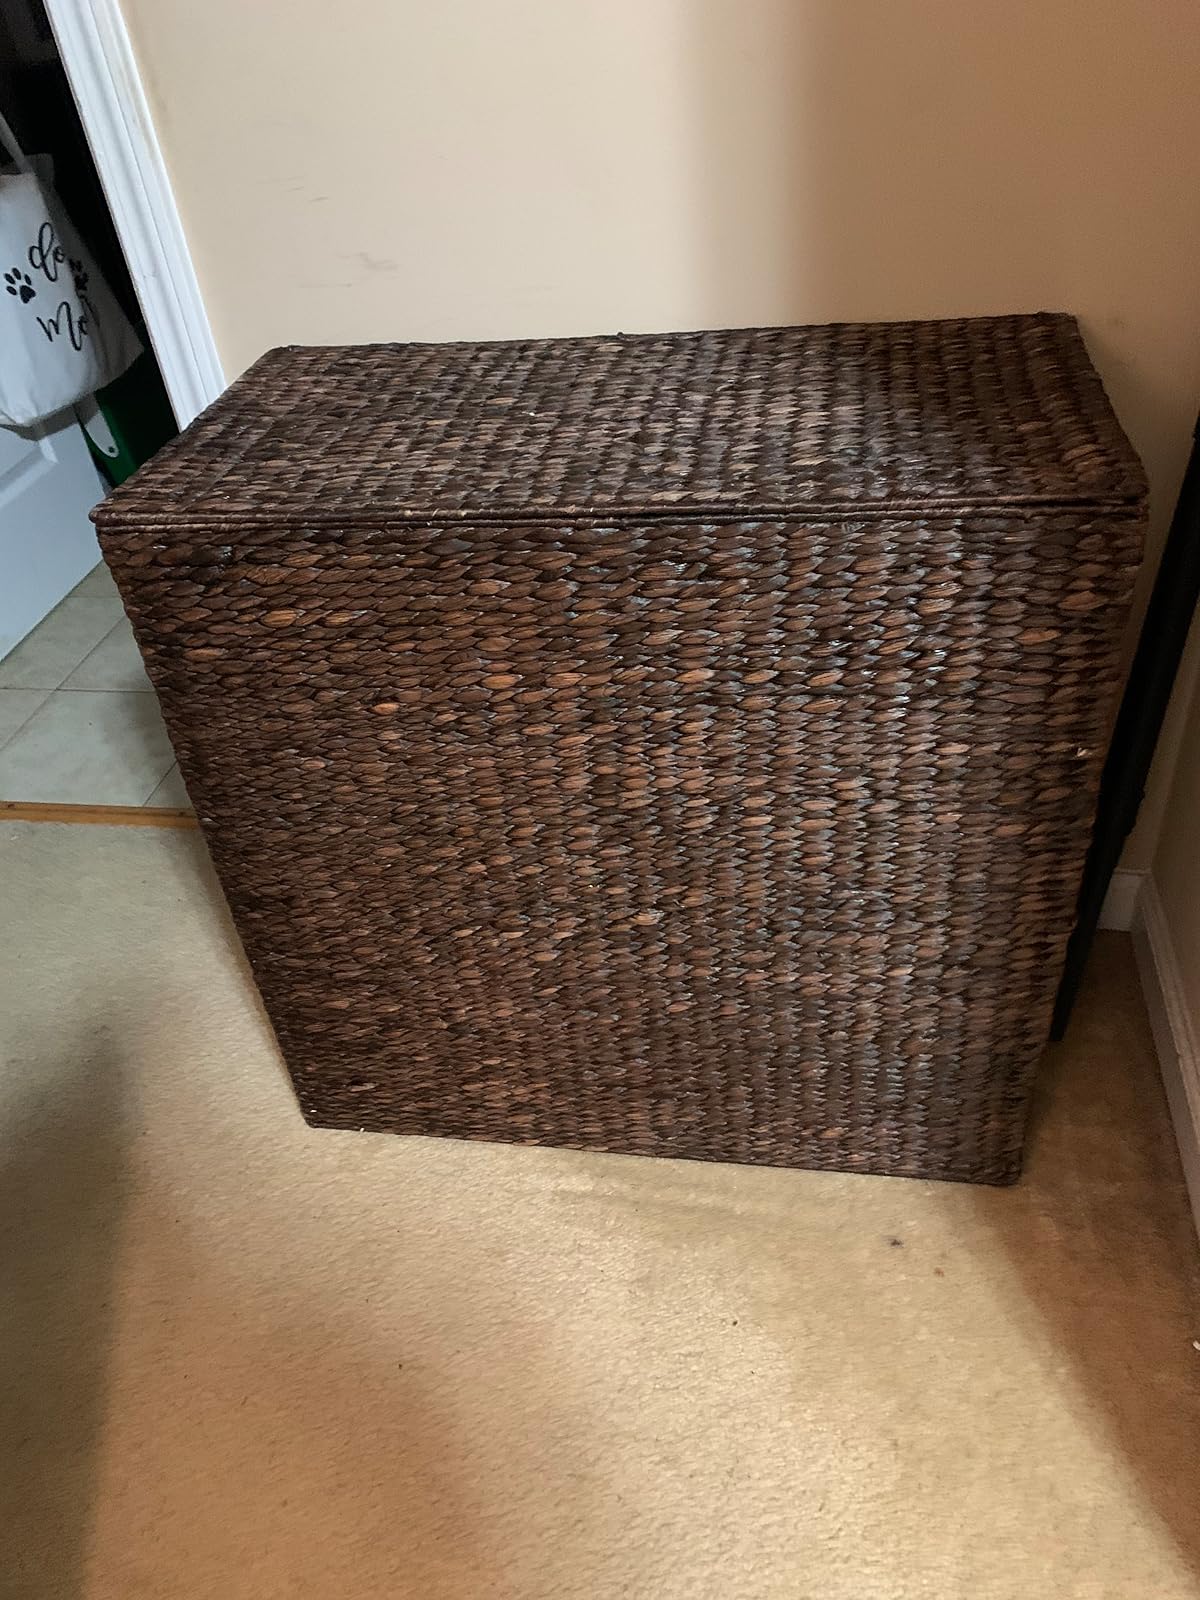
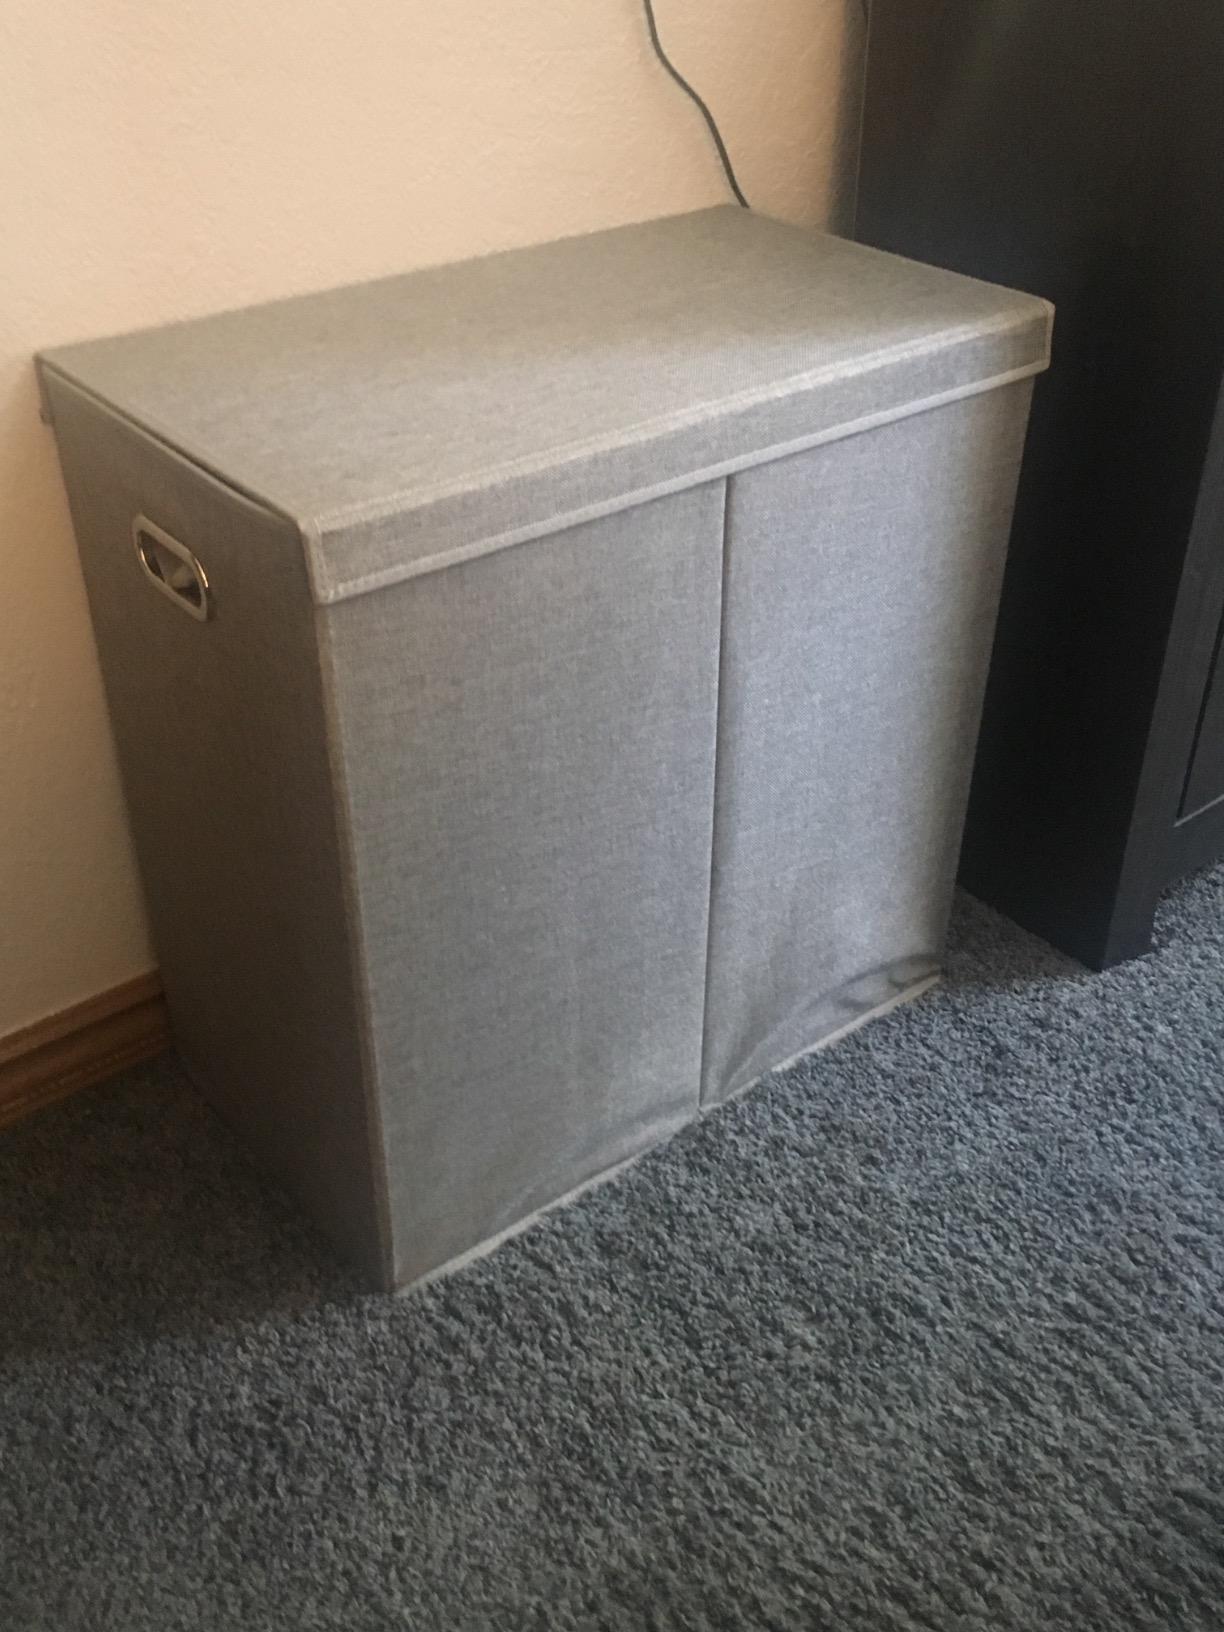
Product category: items_hamper
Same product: no